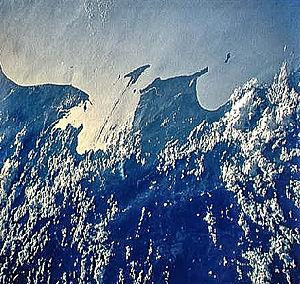
La baie de Brunei est une baie située sur la côte nord-ouest de l'île de Bornéo entre le sultanat de Brunei et la Malaisie, à l'ouest de Bandar Seri Begawan, la capitale du sultanat du Brunei.